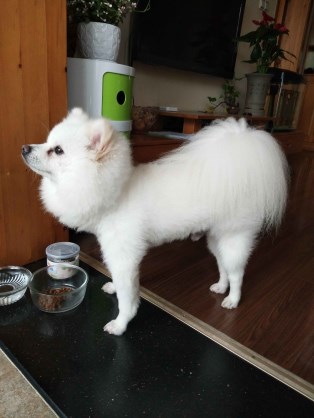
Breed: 1936-n000005-Pomeranian